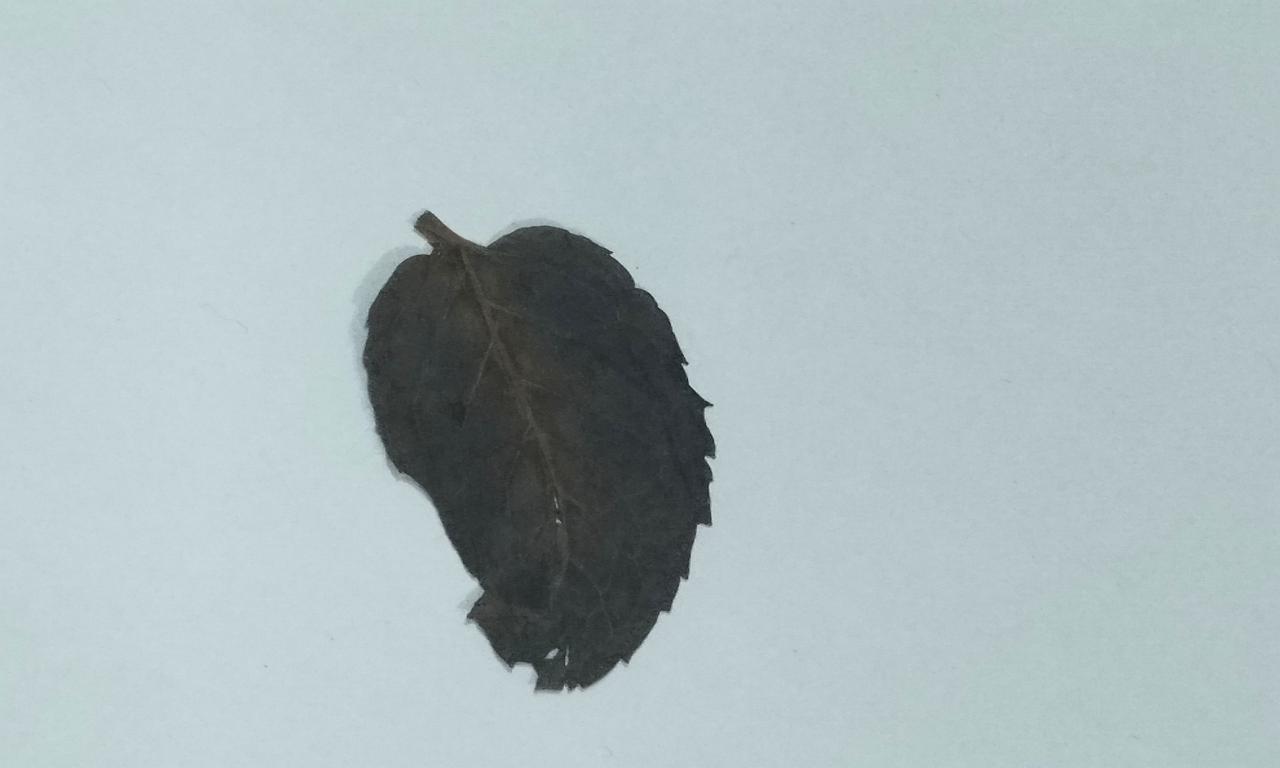
Label: Dried